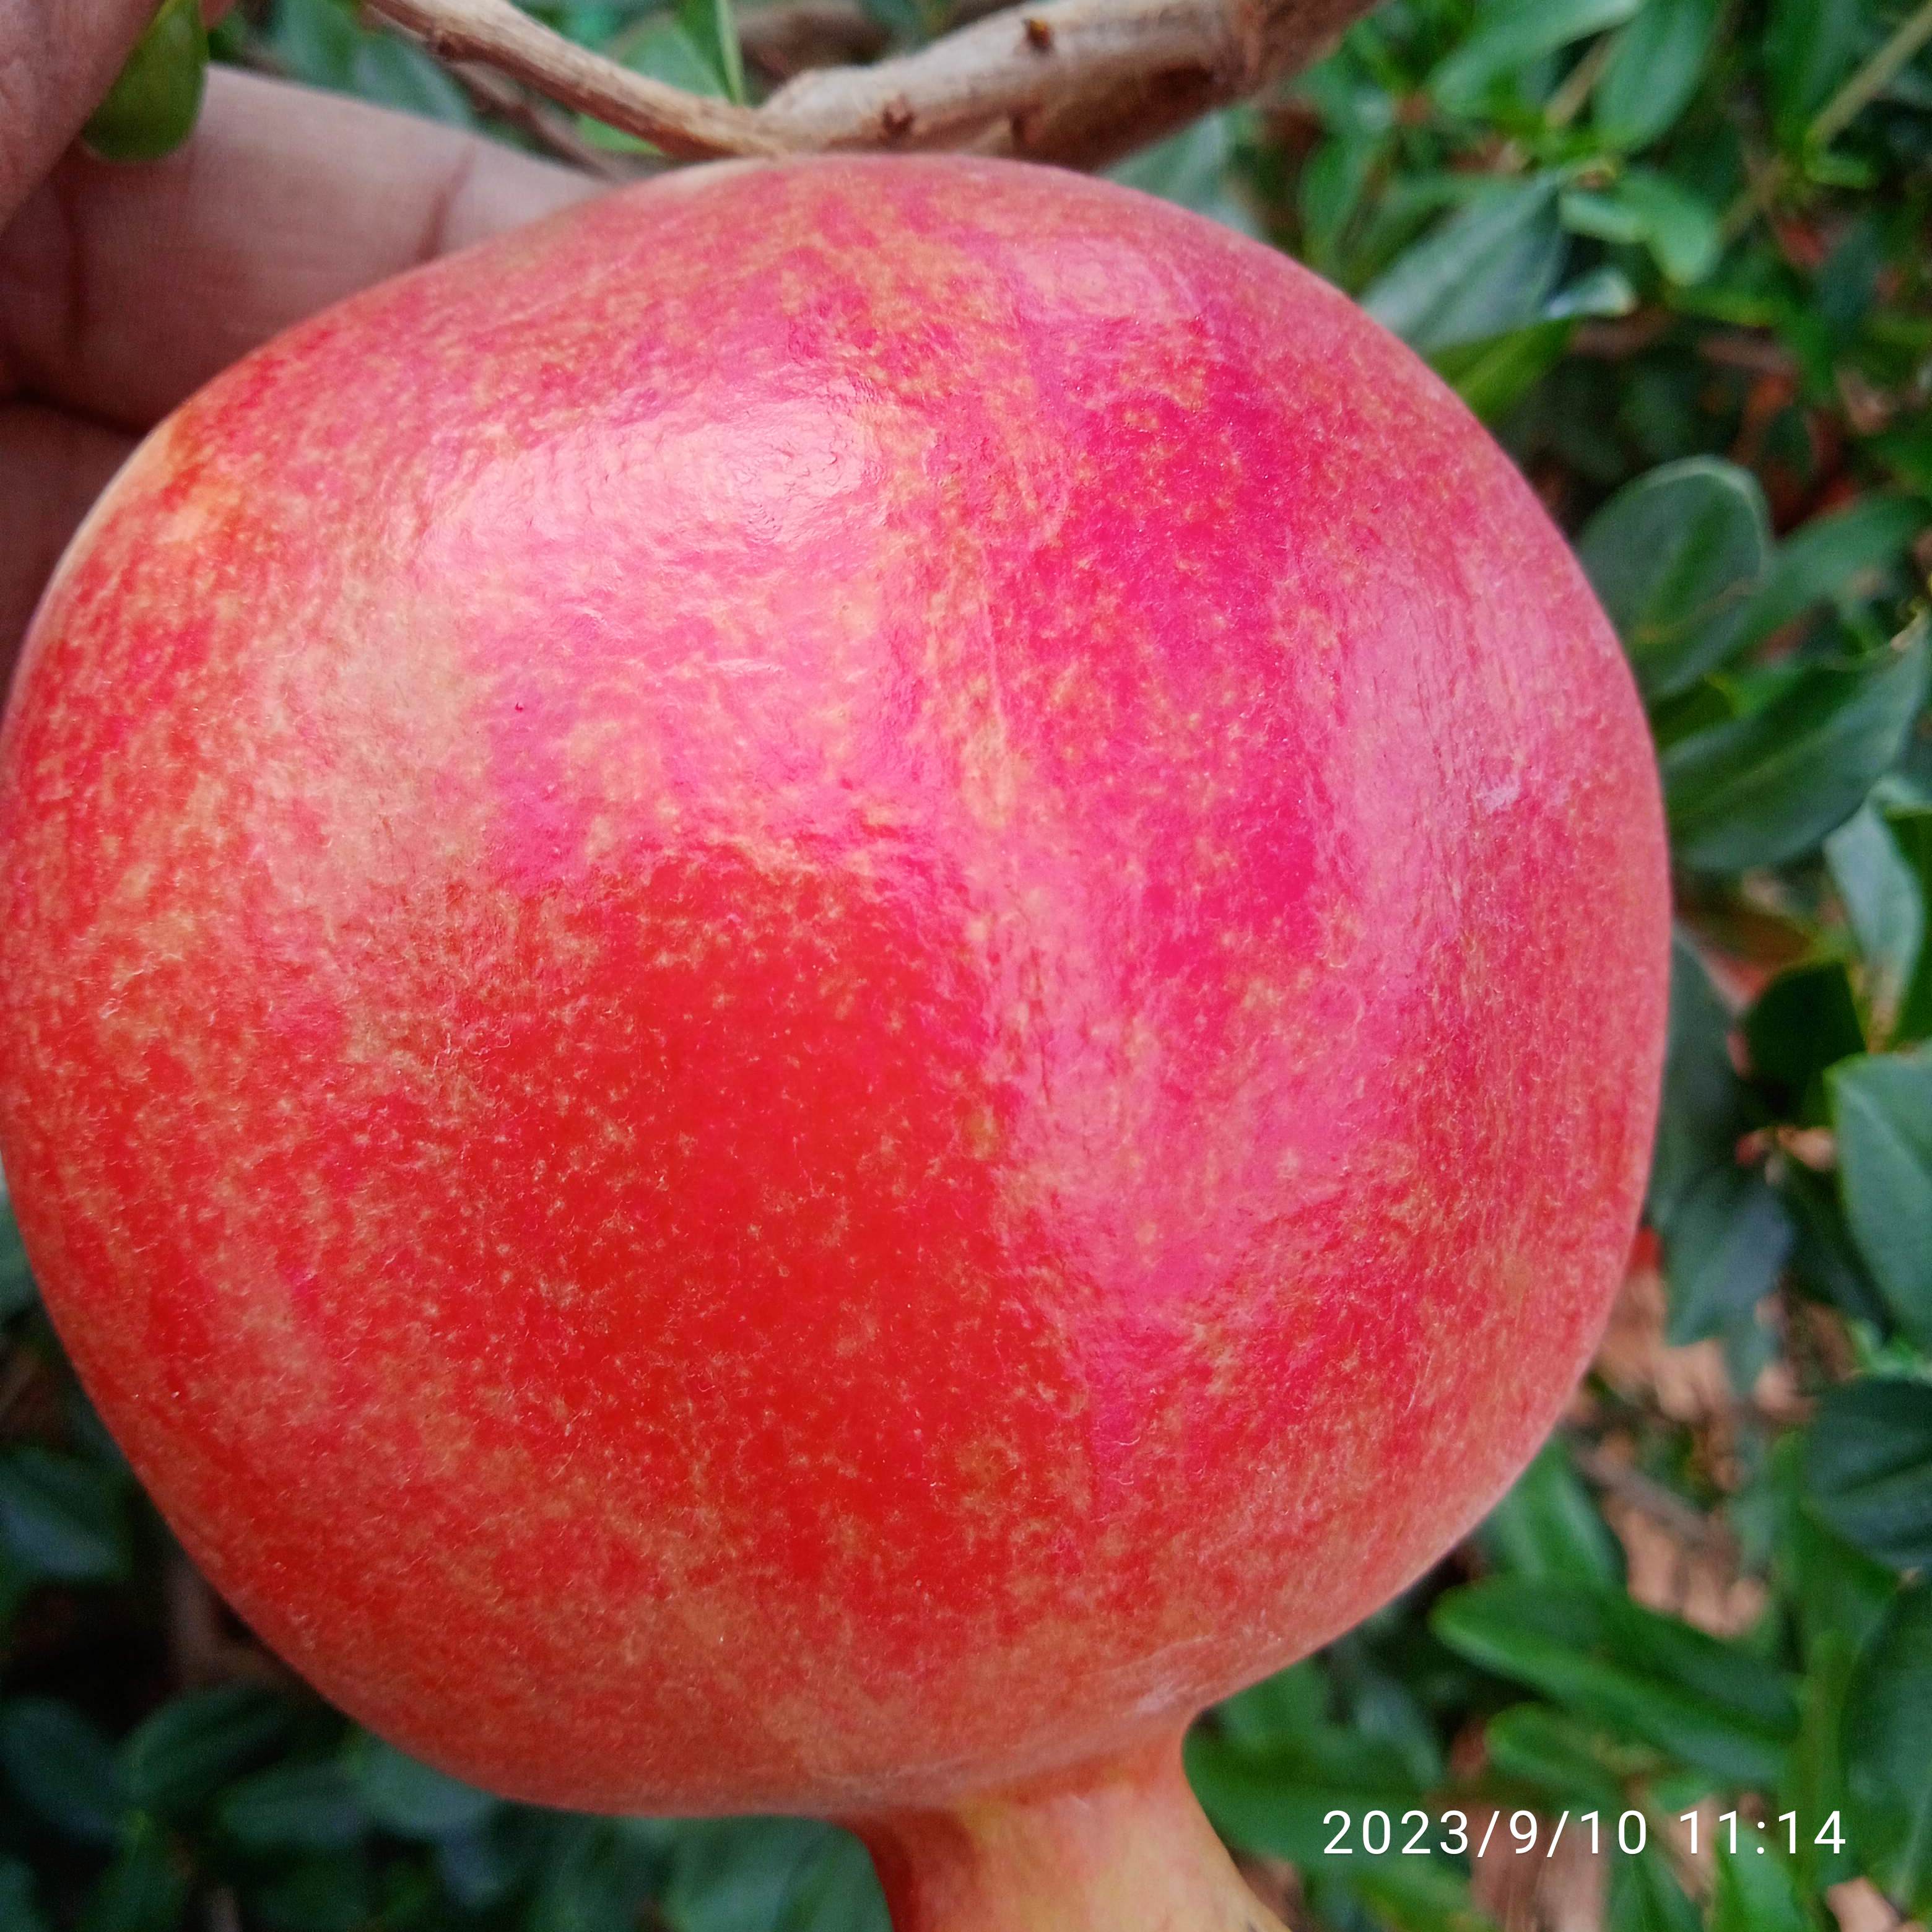
Label: Healthy